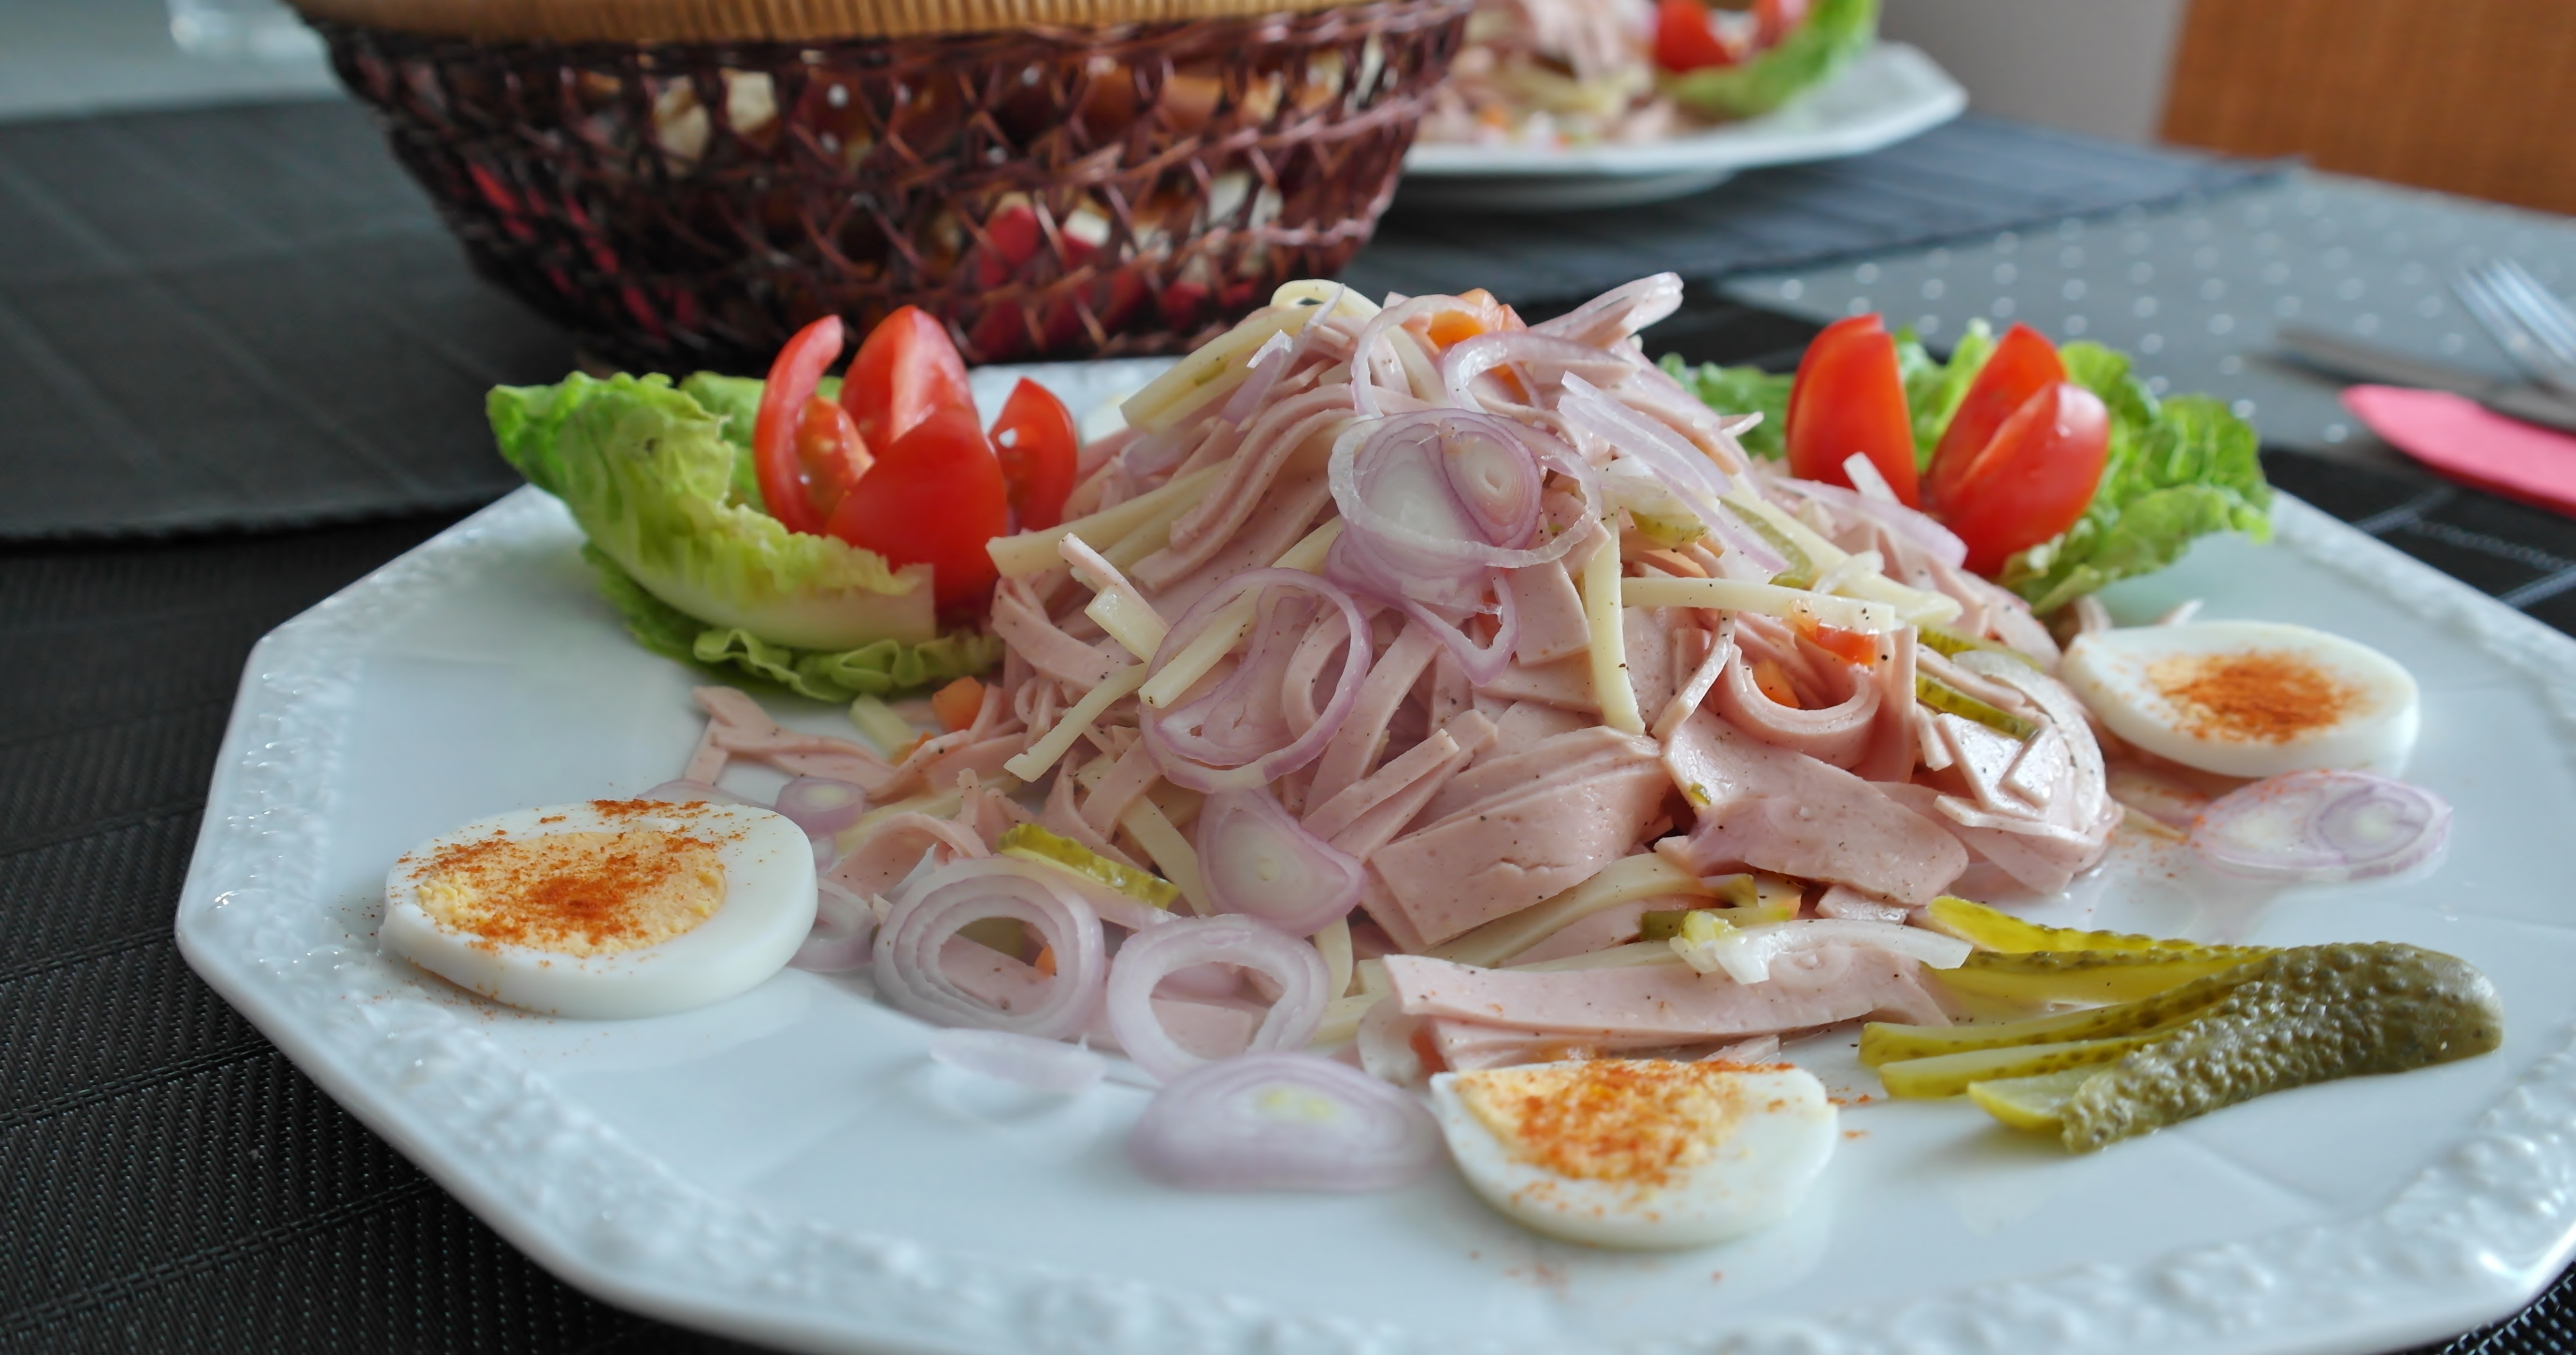
dish, meal, food, salad, seafood, fish, eat, meat, cuisine, delicious, onion, cheese, cook, sausage, cut, asian food, swiss, pickles, real, oil, frisch, vinegar, substantial, paprika, discs, sausage salad, meat products, hors d oeuvre, chinese food, ceviche, southeast asian food